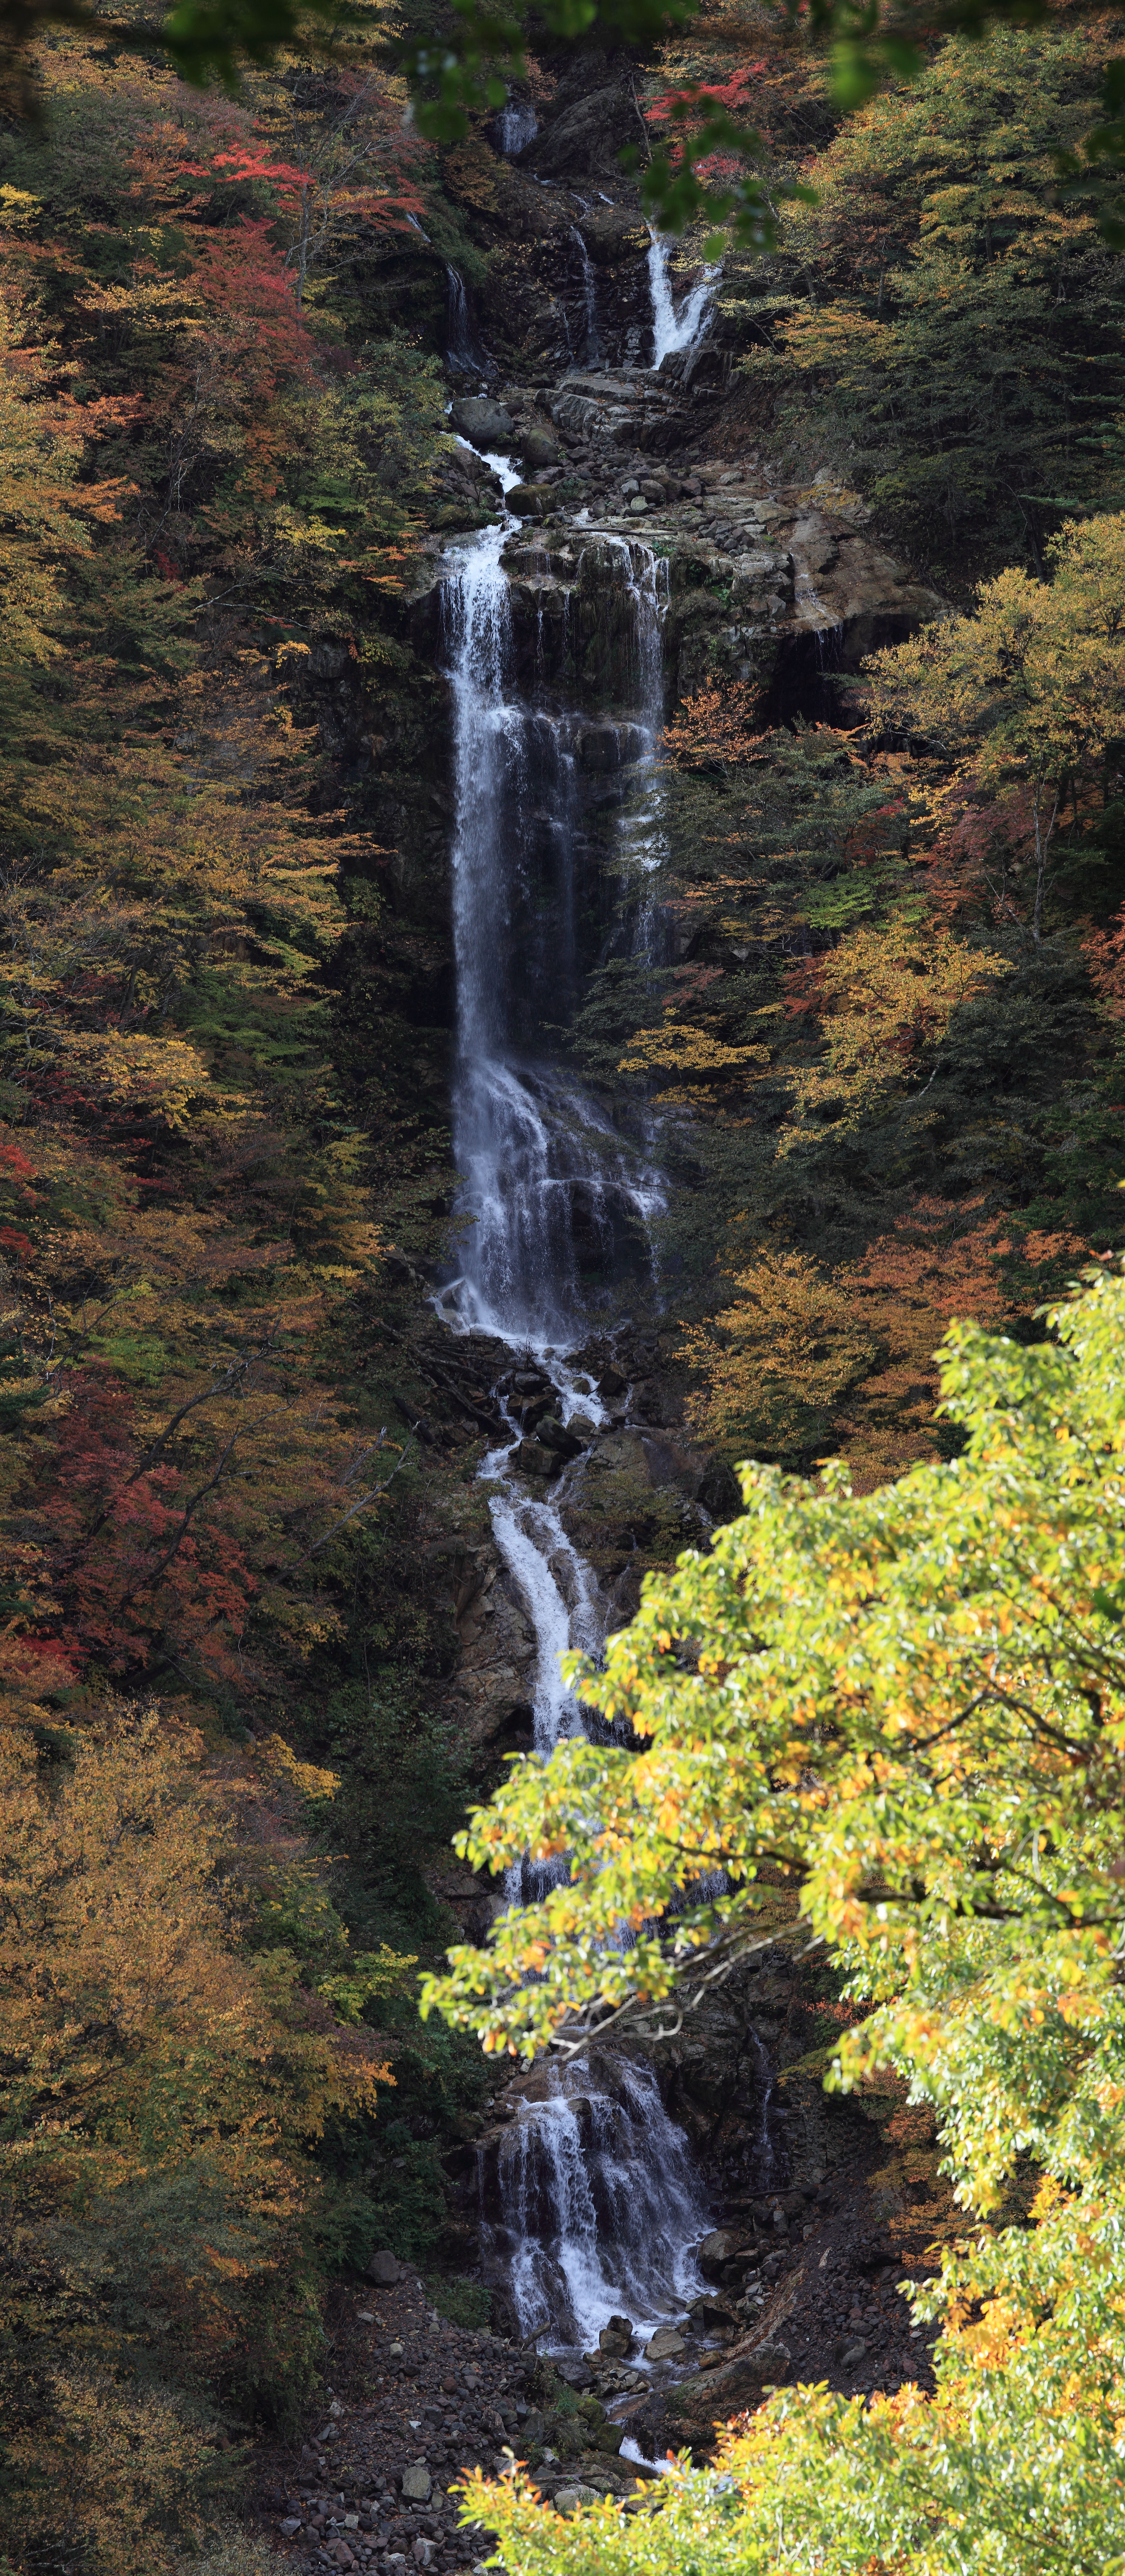
tree, water, nature, forest, rock, waterfall, wilderness, leaf, panorama, stream, reflection, high, autumn, season, body of water, cool image, tochigi, photomerge, 5d, hires, woodland, i, markii, water feature, watercourse, pano, hi, res, resolution, stitch, nikkoh